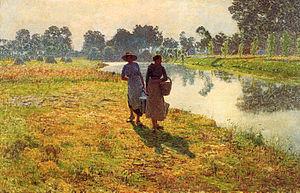
Peinture d'Emile Claus, ""Jeunes paysannes marchant sur les bords de la Lys (avant 1924)"
Émile Claus, est un peintre belge, figure la plus brillante du luminisme.
La Lys est une rivière du Nord de la France et de Belgique, affluent en rive gauche de l'Escaut qu'elle rejoint à Gand. L'essentiel de son cours est aujourd'hui canalisé. La rivière donne son nom aux durs combats qui opposèrent, du 23 au 28 mai 1940, les armées belge et allemande : la bataille de la Lys.
Le terme luminisme est utilisé pour parler de plusieurs groupes de peintres forts différents : un ensemble de peintres belges, les œuvres de jeunesse pointillistes des Néerlandais Jan Toorop, Jan Sleijters ou Piet Mondrian, un groupe de peintres espagnols qui comprend notamment Joaquín Sorolla, Ignacio Pinazo Camarlench et Vicente Castell, un ensemble de peintres américains désignés par l'expression luminisme aux États-Unis, des peintres luministes russes tels que Isaac Levitan ou Arkhip Kouïndji qui ont représenté des paysages dans des tonalités douces en mettant l'accent sur le rendu atmosphérique, les effets de la lumière directe et de la lumière reflétée, notamment sur l’eau. Le luminisme belge, auquel cette entrée est pour l'essentiel consacrée, est une forme d’impressionnisme autochtone consacrant une grande attention aux effets de lumière.